Ben Hinchliffe

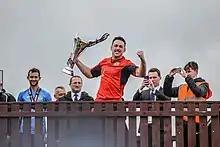
Ben Hinchliffe celebrating winning the National League North with Stockport County in 2019

In May 2016, Hinchliffe joined Stockport County and kept 29 clean sheets in his first two seasons with the club. Hinchliffe played every league match as County took the National League North title in 2018–19 and was selected in the league's team of the season. He remained number one choice at Edgeley Park throughout the entirety of County's 2nd stay in the National League. In the 2020–21 season Hinchliffe was selected in the National League team of the season, despite County missing out on promotion, losing in the play-offs to Hartlepool United. Hinchliffe was an integral part of County's title-winning season in 2021–22, a season in which he surpassed the 100 clean sheet barrier, becoming the first goalkeeper in the clubs history to reach such a milestone. He kept another 5 clean sheets as County secured the title with a 2–0 home win against FC Halifax Town.